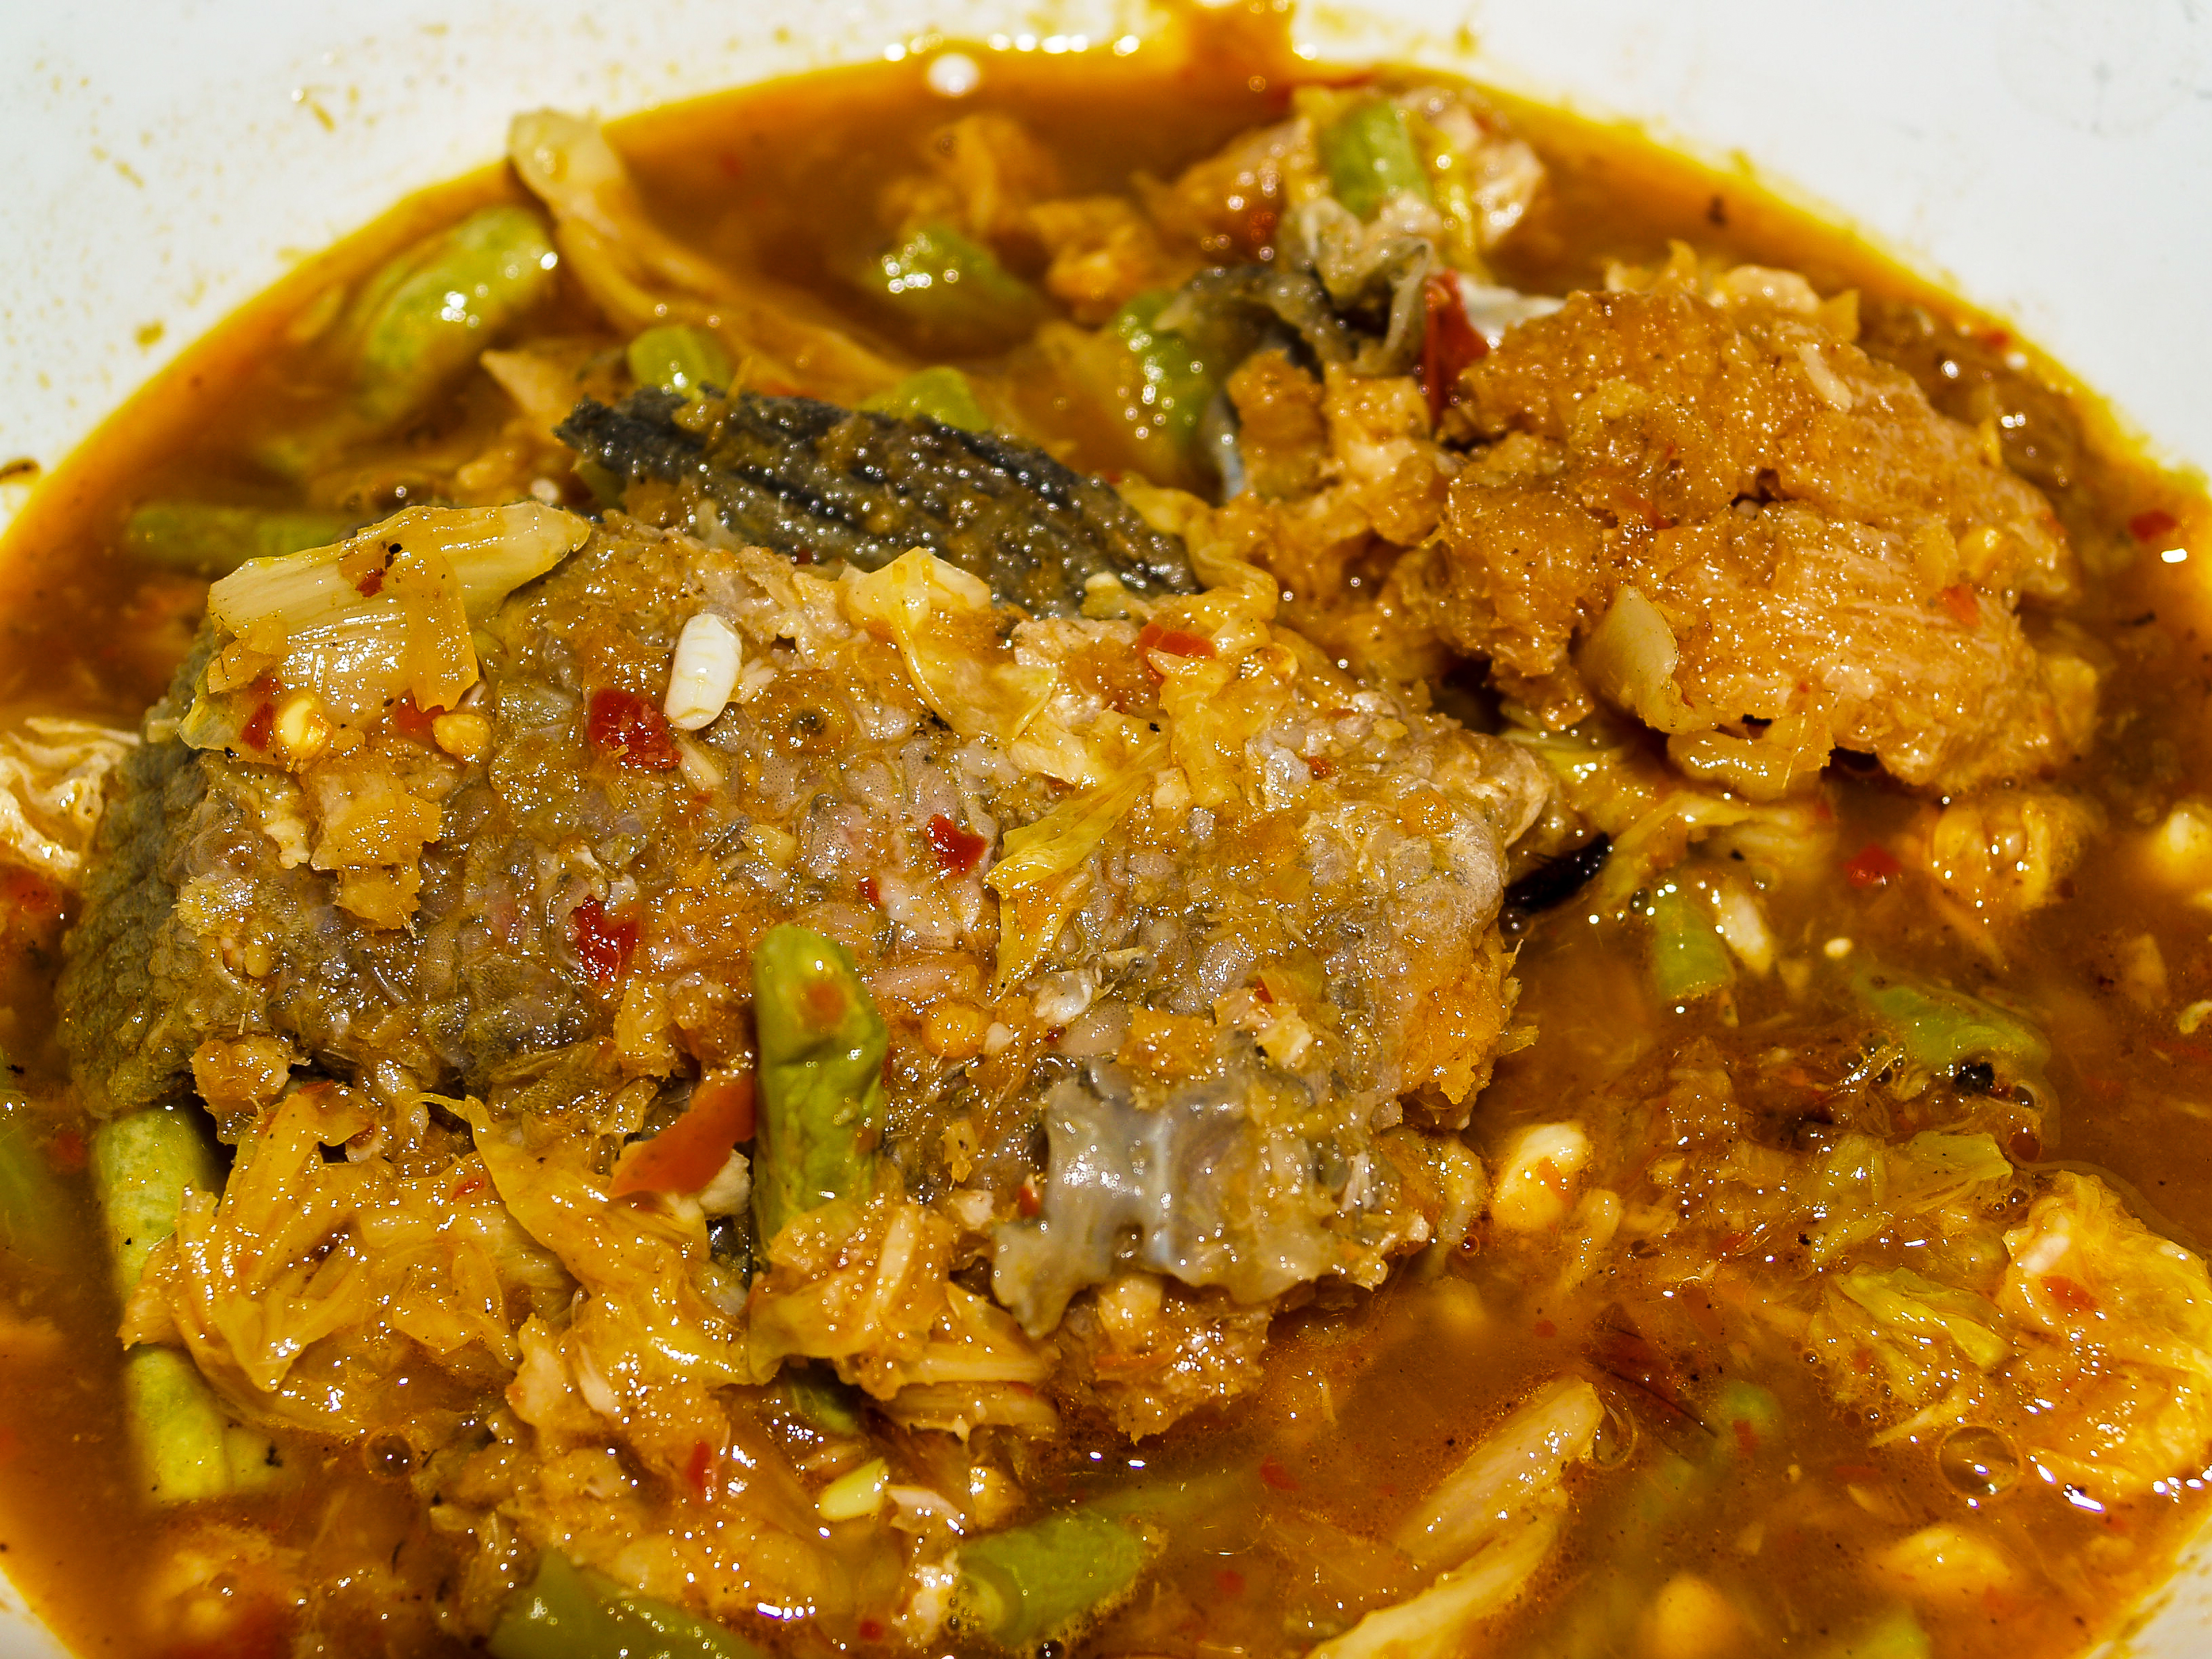
thai, spicy, cuisine, food, vegetable, chili, salad, sauce, rice, restaurant, herb, gourmet, delicious, dish, healthy, pepper, dinner, thailand, plate, ingredient, hot, curry, asia, meal, asian, lunch, recipe, fried, onion, cooking, gumbo, stew, indian cuisine, asian food, gulai, chinese food, gravy, southeast asian food, thai food